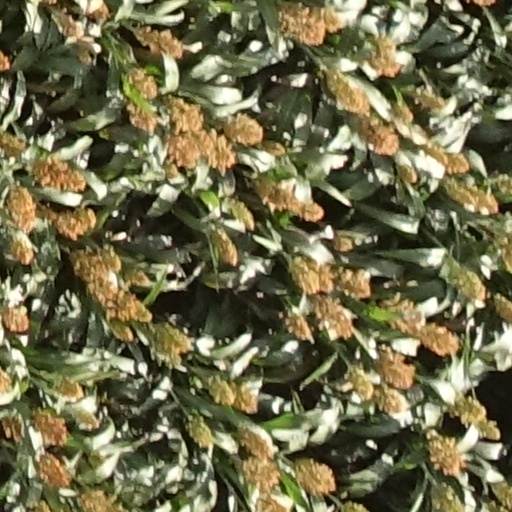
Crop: sorghum